Lizzie Glasier

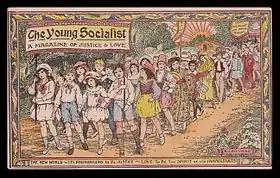
Promotional postcard for "The Young Socialist" magazine, circa 1905.

A member of the Glasgow Women's Labour League (of which she became president), in 1895 Lizzie Glasier wrote to the "Labour Leader" canvassing for the idea of establishing classes for children connected with "every branch of the I.L.P. and other Socialist bodies throughout the country". On 2 February 1896, socialist lecturer Caroline Martyn, called a meeting to form the Glasgow Socialist Sunday School, becoming its secretary.